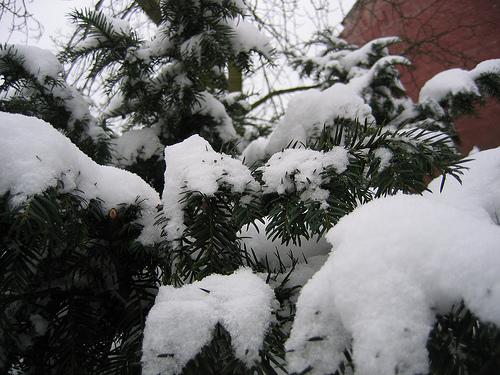
Weather: snow or frosty